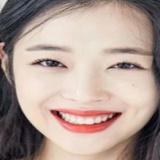
diễn viên Tống Thiến (Victoria)